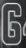
Number: 6